List of encyclopedias in Hungarian

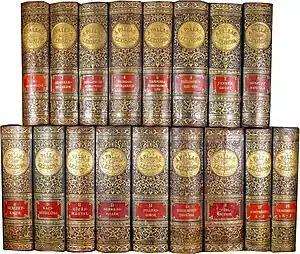
Ornate volumes of the Pallas lexicon (1893–1900)

The list below tries to collect the major encyclopedias written in the Hungarian language, either independently or in reverse, in chronological order. (Several alphabetical collections have been published as encyclopedias, and are included in this article.) Although most encyclopedias appear in alphabetical order, some biographical collections use chronological order, and ecclesiastical hagiographic biographies (Saints' Life) most often publish biographies in the order of each day of the calendar year.